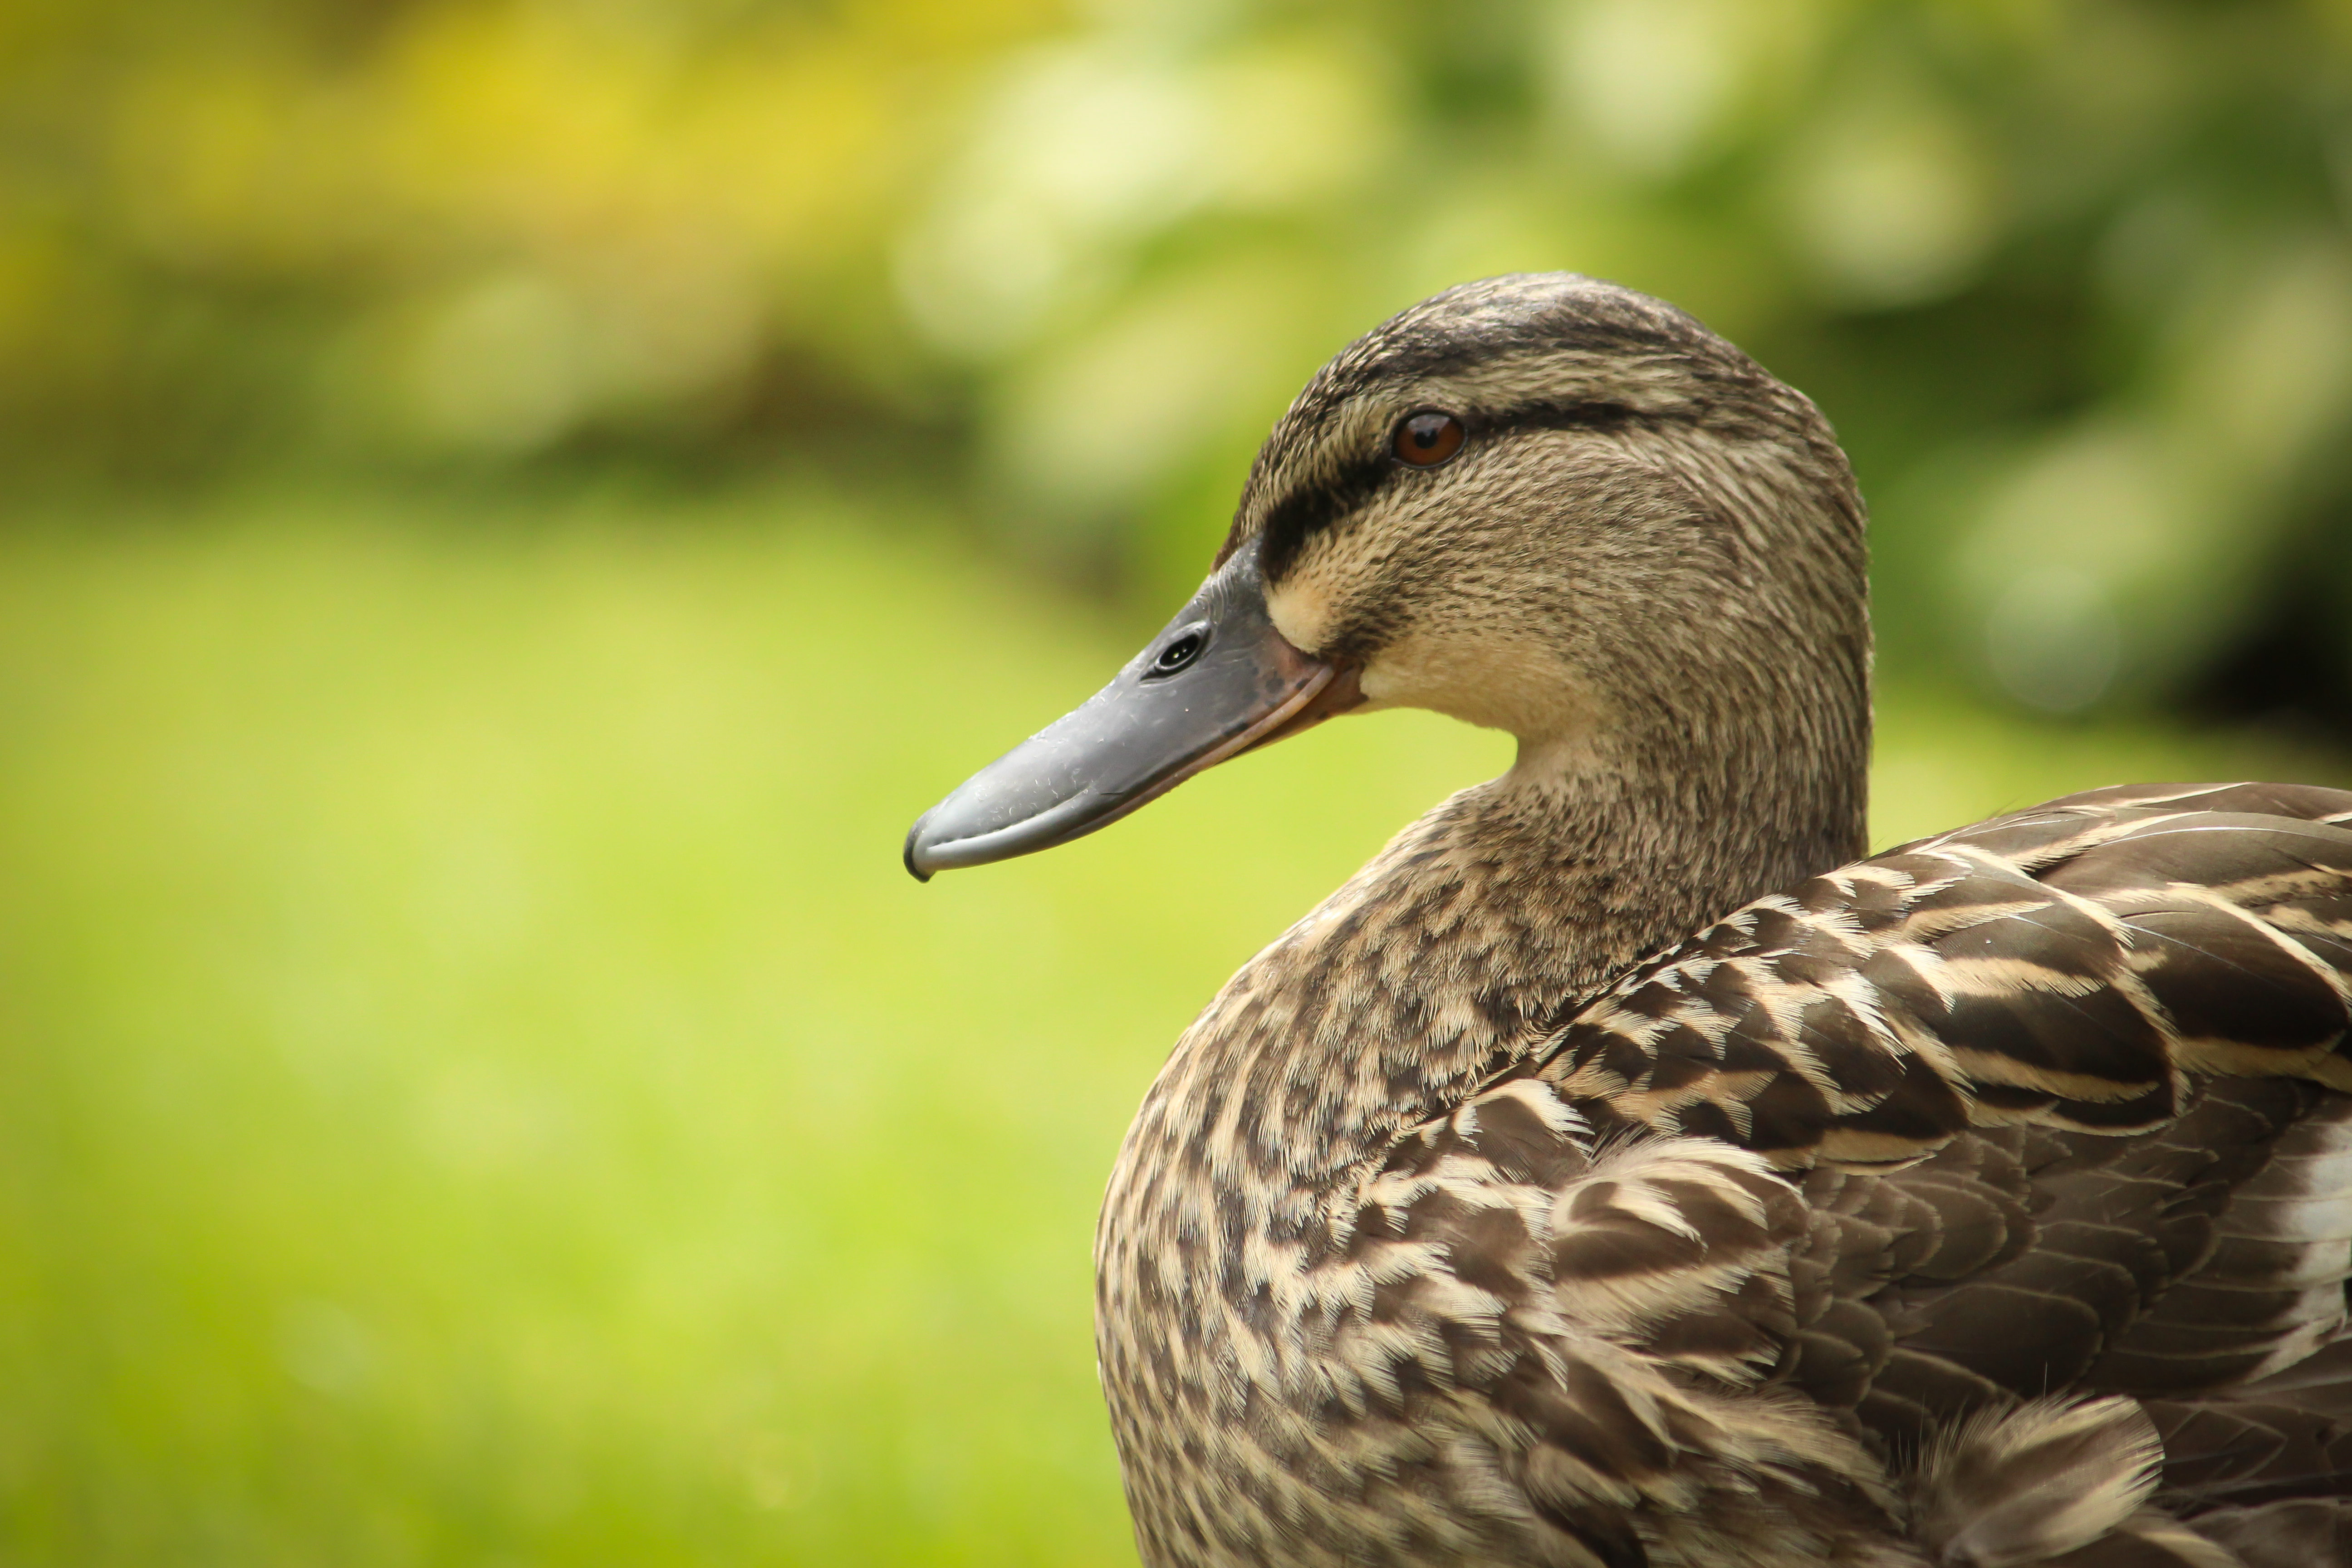
nature, bird, wing, animal, wildlife, beak, macro, fauna, poultry, close up, duck, goose, vertebrate, waterfowl, water bird, mallard, animal photography, ducks geese and swans